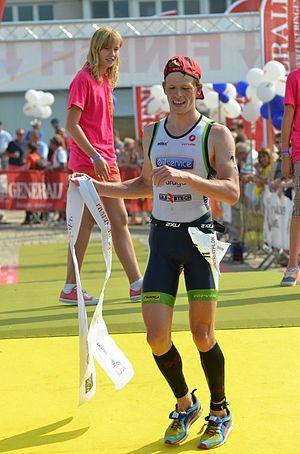
Pieter Heemeryck, né le 11 décembre 1989 à Vilvorde, est un triathlète professionnel belge, champion de Belgique en 2014.